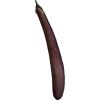
Label: eggplant_long